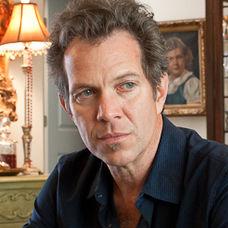
Age: 49